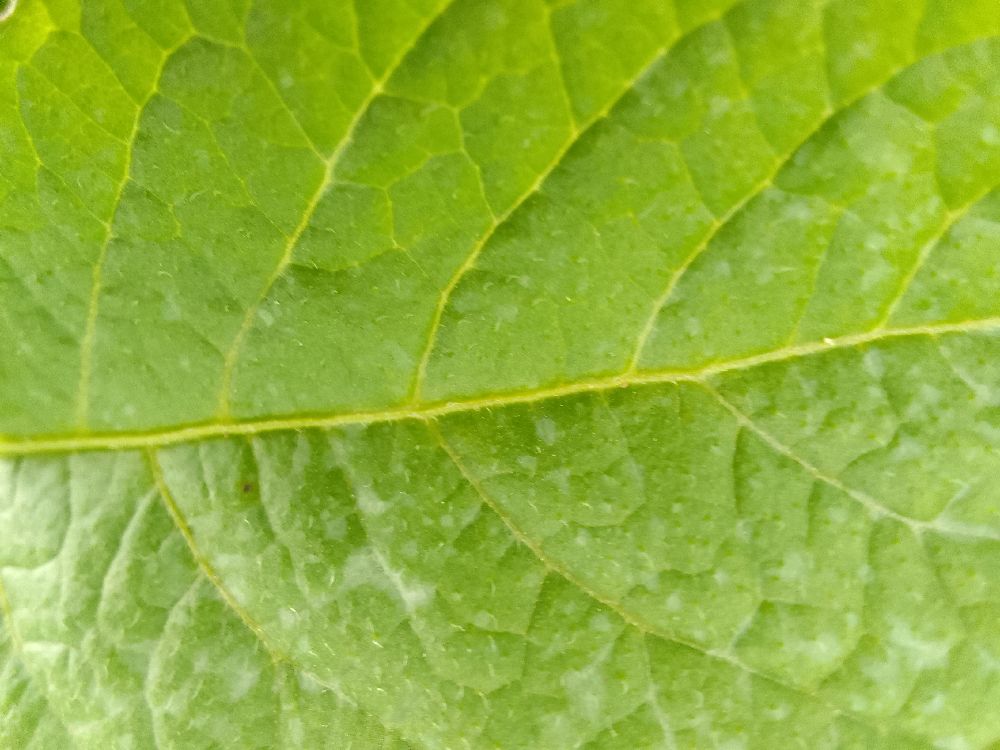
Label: Healthy